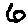
Label: 6